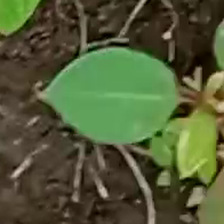
Weed species: Moti_dudhi(Euphorbia_geneculata_L)